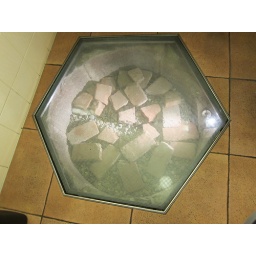
Some strange feature found on a bathroom floor in Heidelberg